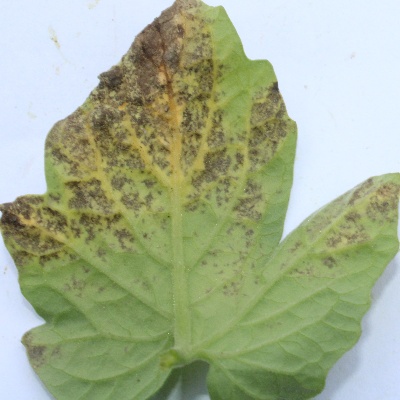
Crop: Tomato
Condition: verticulium wilt